Desmond Fennell (judge)

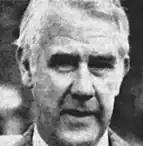
Fennell in 1990

Sir John Desmond Augustine Fennell OBE (17 September 1933 – 29 June 2011) was a British barrister and judge who chaired the public inquiry into the 1987 King's Cross fire. He was a High Court judge from 1990 to 1992, when he was forced to retire as a result of a stroke.